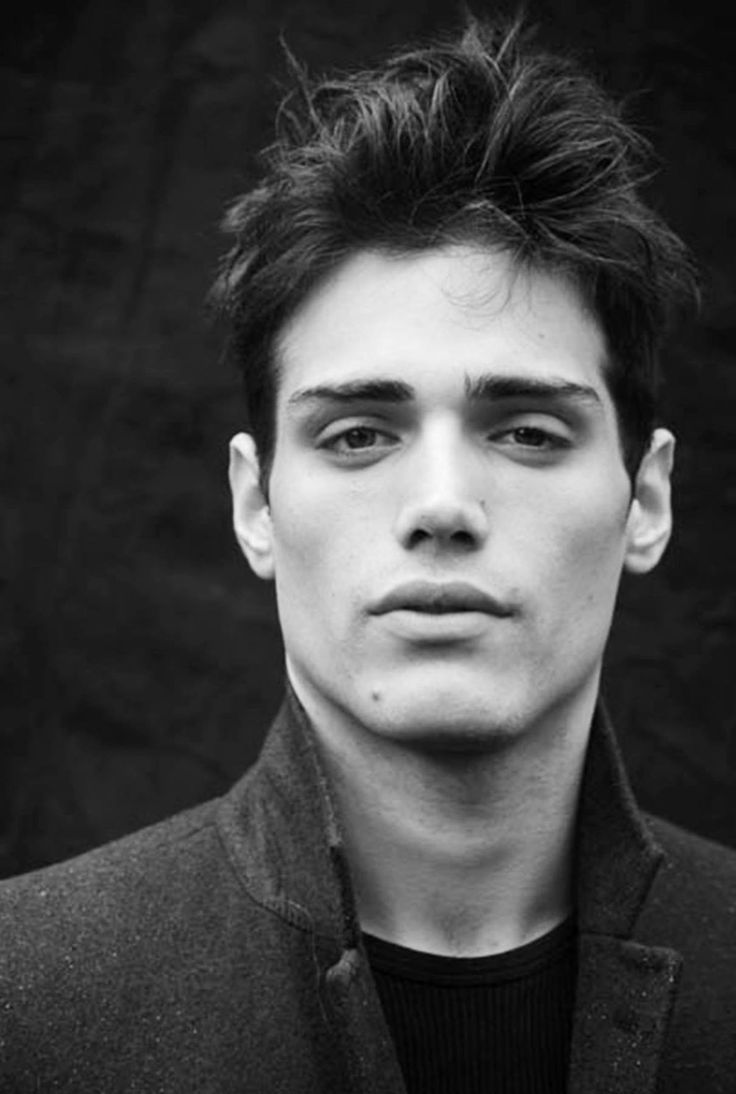
Portrait style: Real Portrait